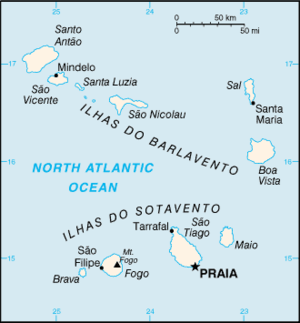
Voici une liste des îles du Cap-Vert.
Le Cap-Vert, en forme longue la République du Cap-Vert, en portugais : Cabo Verde, ou República de Cabo Verde, est un État insulaire, composé d'un archipel de dix îles volcaniques. Situé dans l'océan Atlantique, au large des côtes du Sénégal, il couvre une superficie d'environ 4 000 km². Praia, la capitale, se trouve à 644 km de la presqu'île du Cap-Vert, au Sénégal. L'archipel se divise en deux séries d'îles : au sud les îles de Sotavento et au nord les îles de Barlavento. Santiago comprend à elle seule plus de la moitié de la population du pays, dont la capitale Praia.
Au Cap-Vert, le statut de « ville » est défini par une loi de 2010. En 2012 le pays compte 24 cidades, soit les 22 sièges de municipalités, auxquels s'ajoutent deux localités distinguées en tant que centres touristiques significatifs. Les villes de rang inférieur par leur nombre d'électeurs et leurs infrastructures sont des vilas.